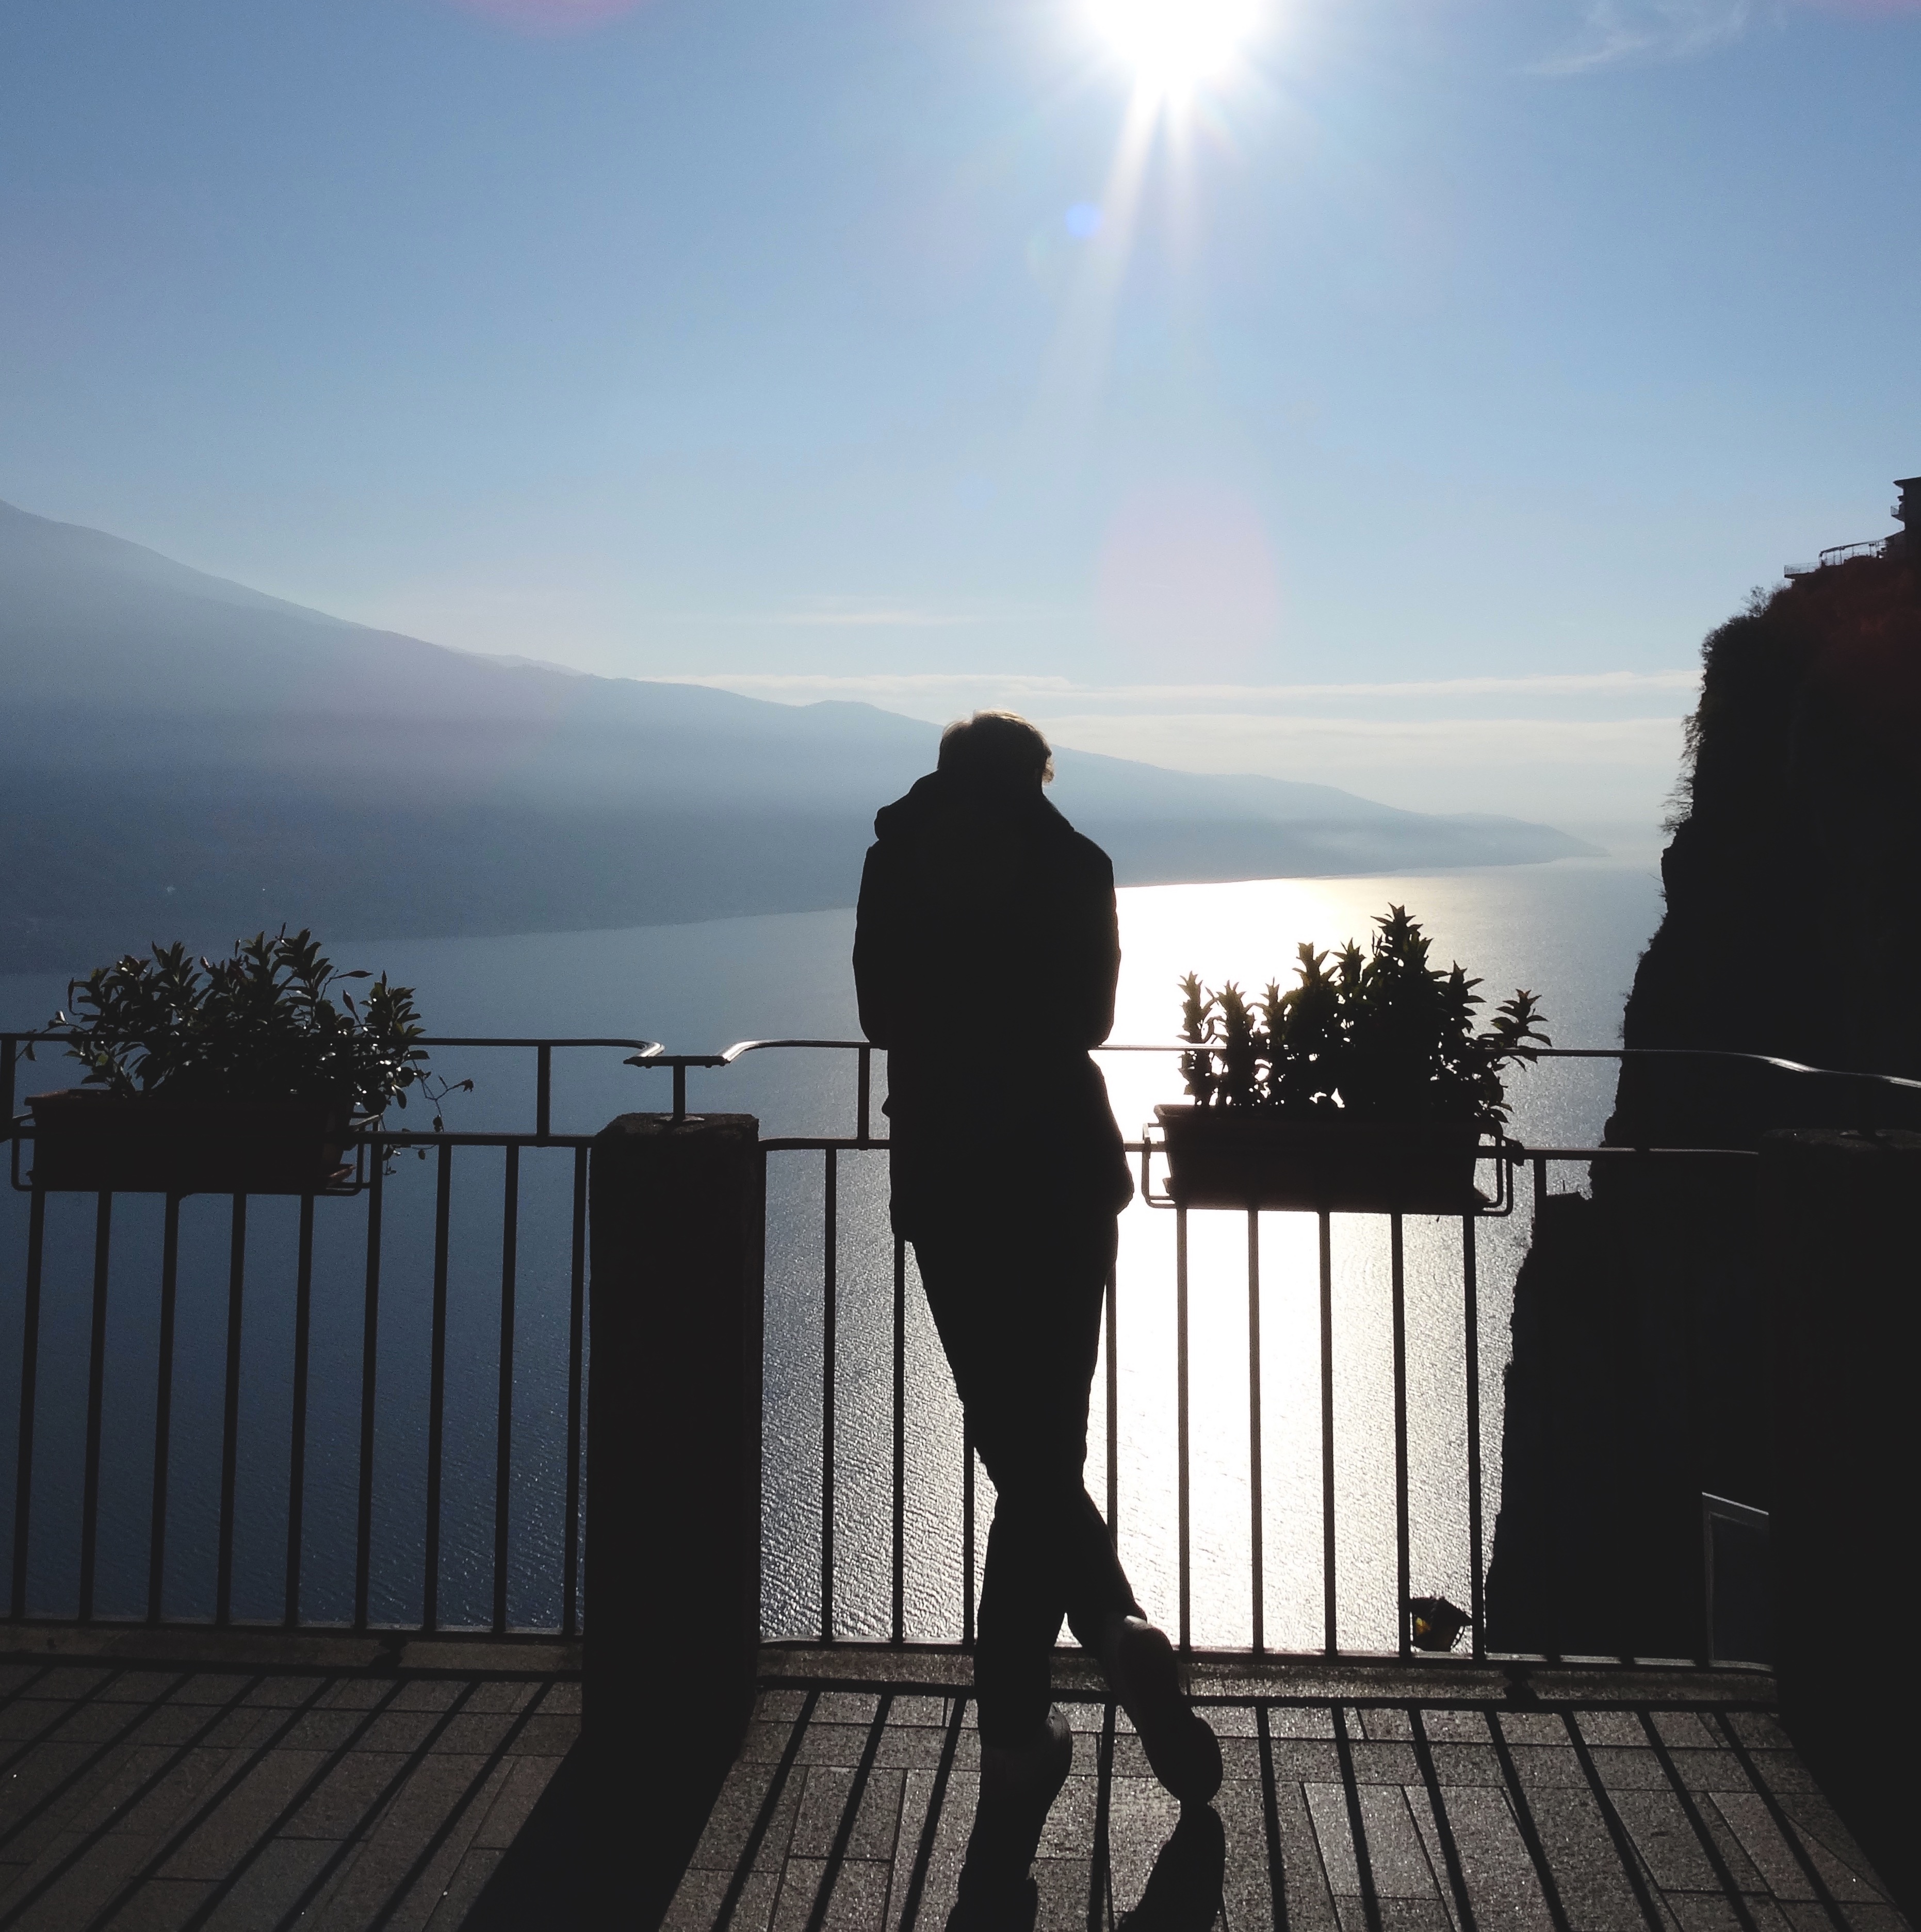
silhouette, light, sunset, sunlight, morning, evening, photograph